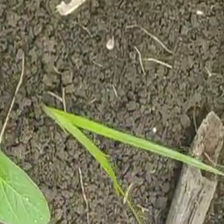
Weed species: Lavhala_(Cyperus_Rotundus)